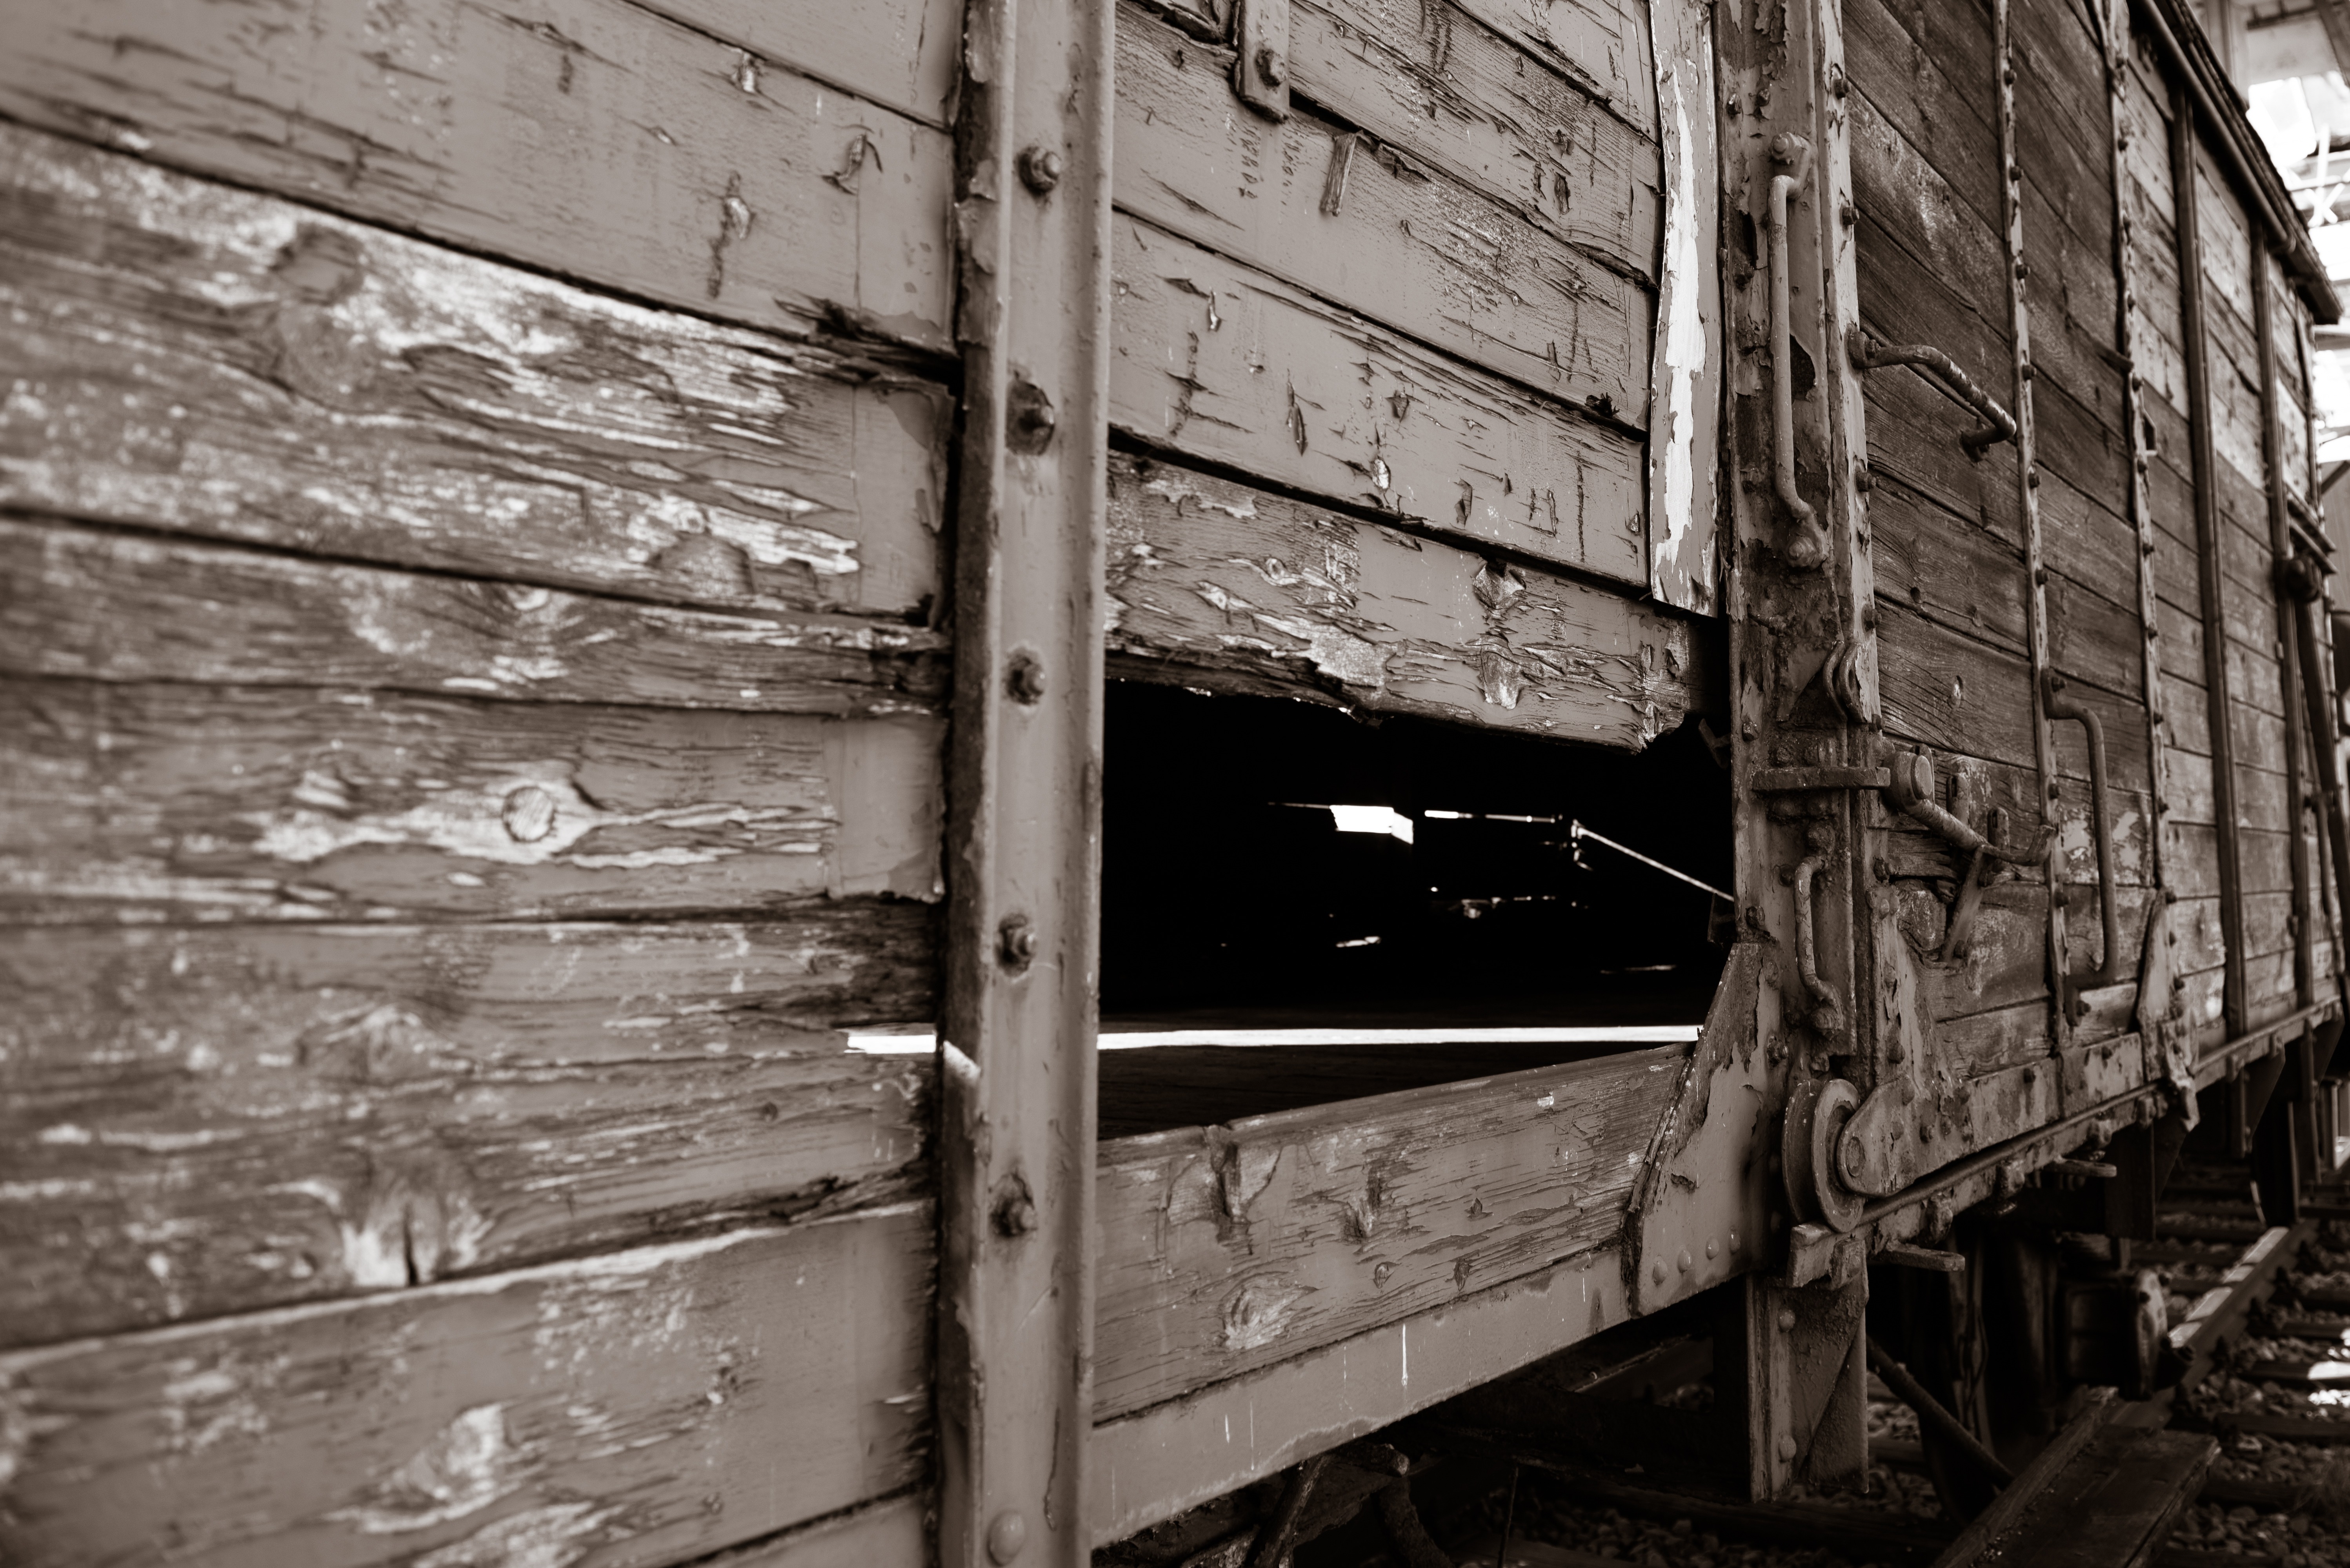
wood, track, railway, old, wall, train, transport, vehicle, broken, industry, port, monochrome, scrap, stainless, defect, urban area, rolling stock